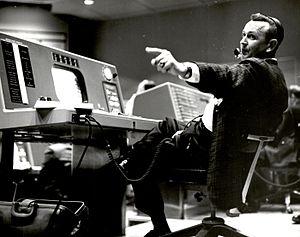
Christopher Columbus Kraft, Jr., dit Chris Kraft, né le 28 février 1924 à Phoebus et mort le 22 juillet 2019 à Houston, est un ingénieur et responsable de la National Aeronautics and Space Administration. Il joue un rôle important dans la gestion du centre de contrôle de mission de la NASA.